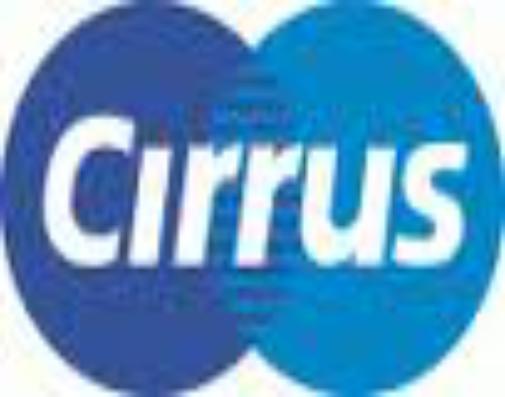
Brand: Cirrus
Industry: Electronic